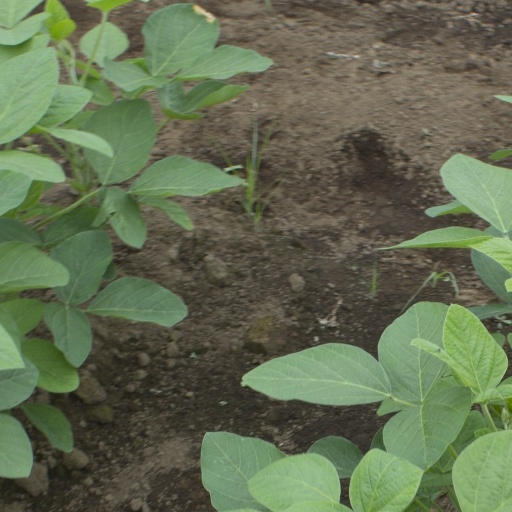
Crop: soybean